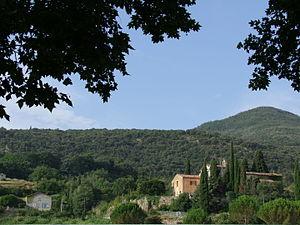
Maison-atelier du peintre Pinchus Krémègne,à gauche,proche de l'ancien couvent des capucins à Céret,à droite.Etat actuel (Réhaussée en 1988 par ses nouveaux propriétaires).L'artiste peintre y vécut de 1960 à 1981,année de sa mort.De nombreuses toiles représentent ses abords et l'intérieur de son atelier,réalisées dans les dernières années de sa vie,dont certaines visibles au Musée d'Art Moderne de Céret.Vue depuis l'avenue d'Espagne,qu'il avait déjà immortalisé dès 1918.En 1945,il acquit un terrain dans ce site pour y faire construire cette maison 15 ans plus tard.
Pinchus Krémègne, né le 28 juillet 1890 à Zaloudock près de Lida, et mort le 5 avril 1981 à Céret, est un peintre et lithographe français d'origine russe, rattaché à la première École de Paris.